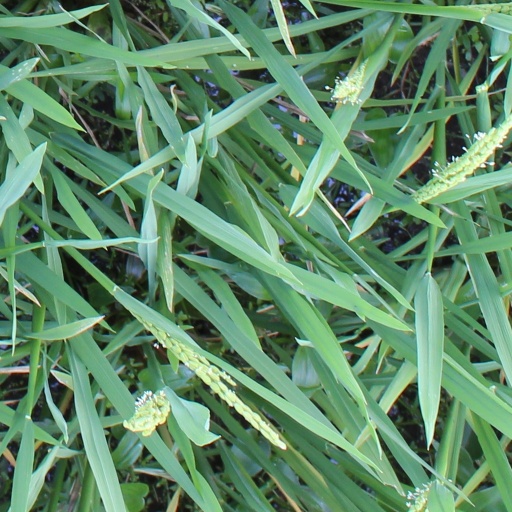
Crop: rice